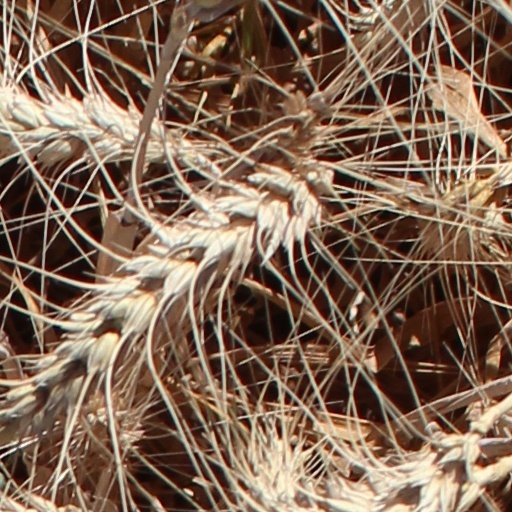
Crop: wheat